Marcus Pembrey

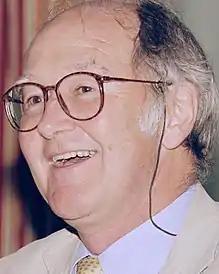
Pembrey in July 2001

Marcus Edred Pembrey FMedSci (born 20 April 1943) is a British clinical geneticist with a research interest in non-Mendelian inheritance in humans. He is Emeritus Professor of Paediatric Genetics at UCL Great Ormond Street Institute of Child Health and Visiting Professor of Paediatric Genetics, University of Bristol. He featured in a 2005 'Horizon' program on BBC television called 'the Ghost in Your Genes'.